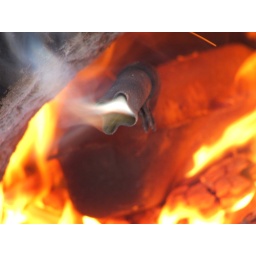
burning off the carbon and sulfur from my Lambretta muffler in my pizza oven